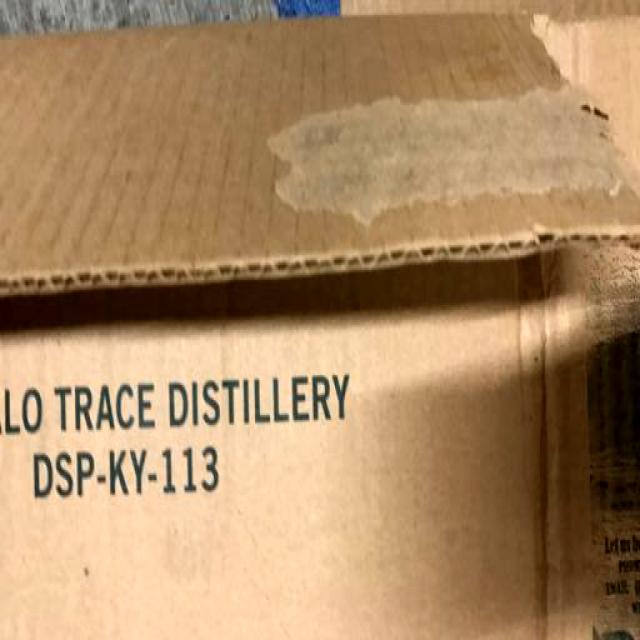
Label: Cardboard